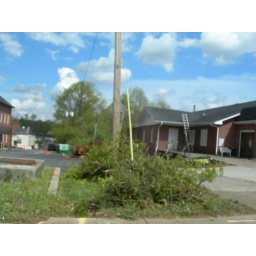
Notice next to the green dumpster the orange-brown blob...tree roots from the tree tipping over